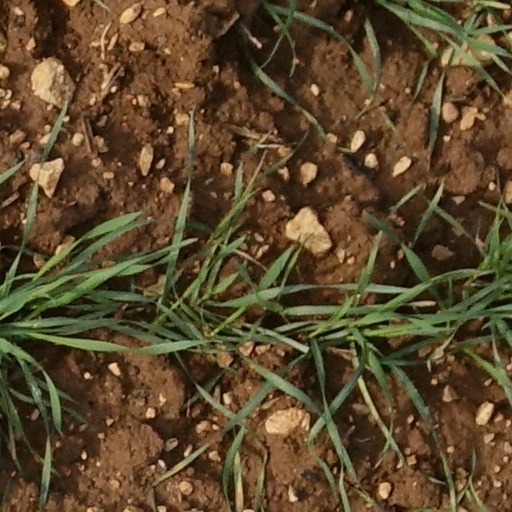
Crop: wheat